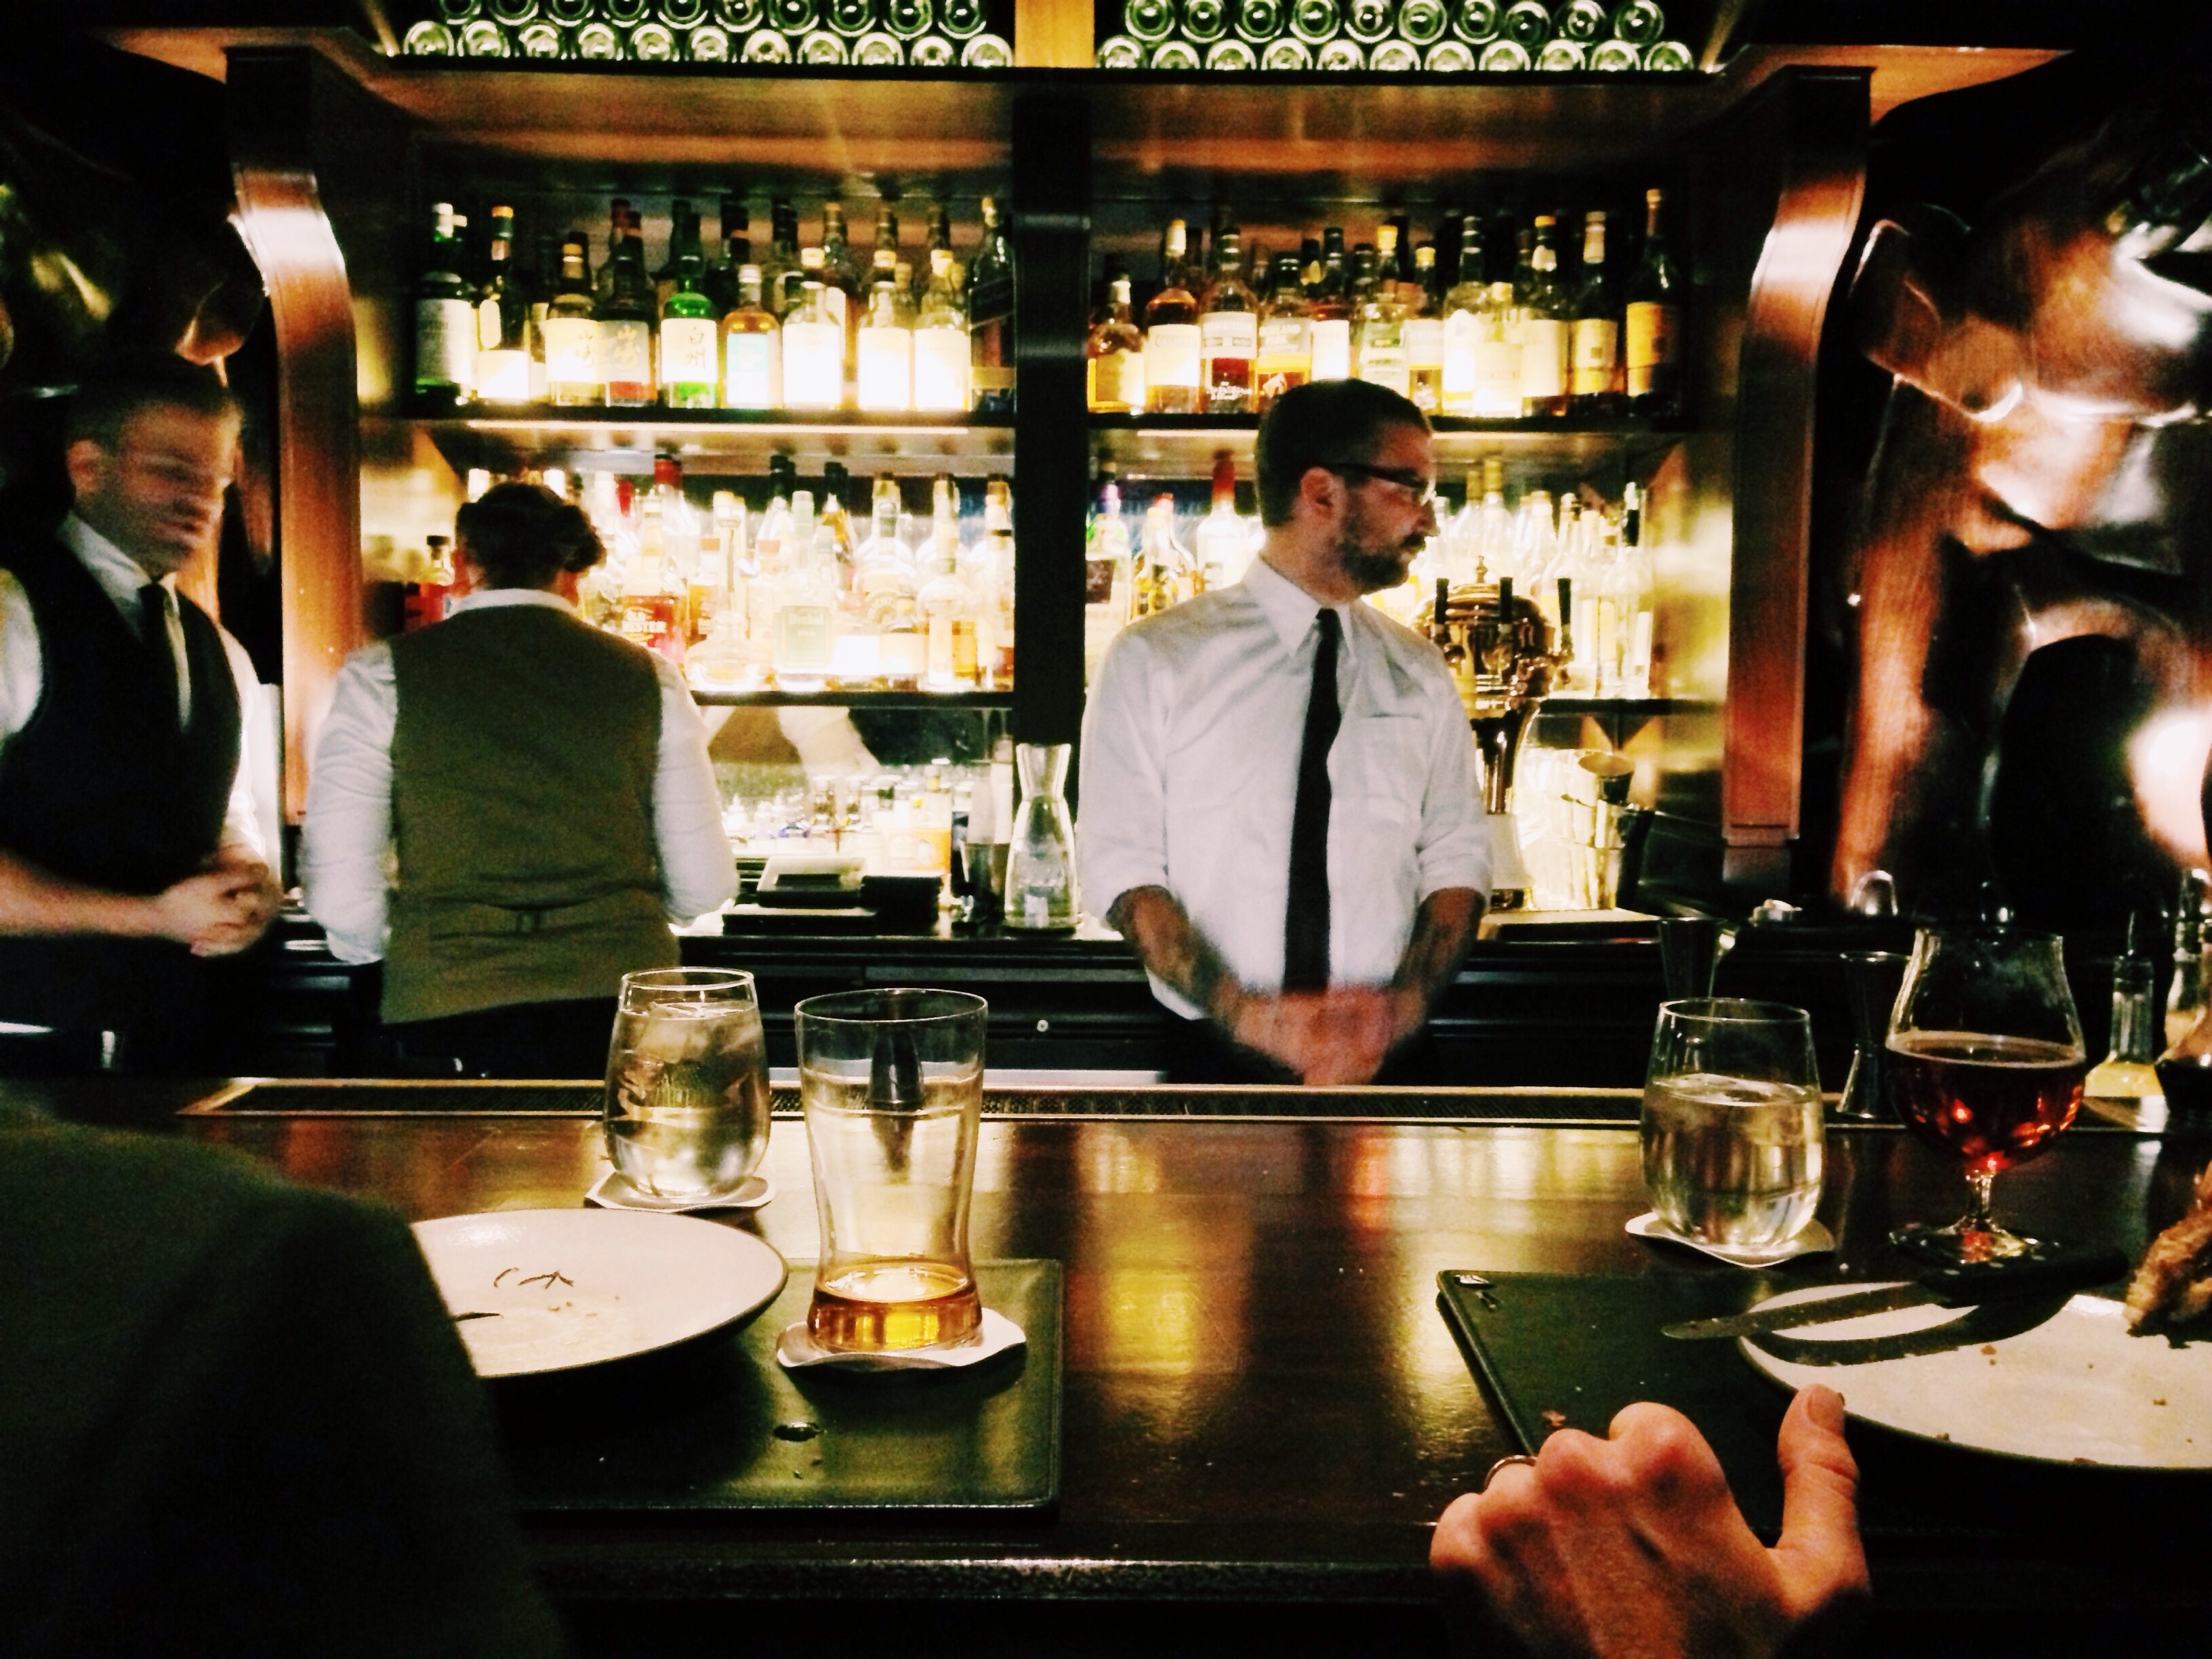
person, restaurant, bar, meal, beverage, nightlife, club, professional, profession, bartender, alcohol, cocktail, alcoholic, drinking, drinks, pub, nightclub, sense, waiters